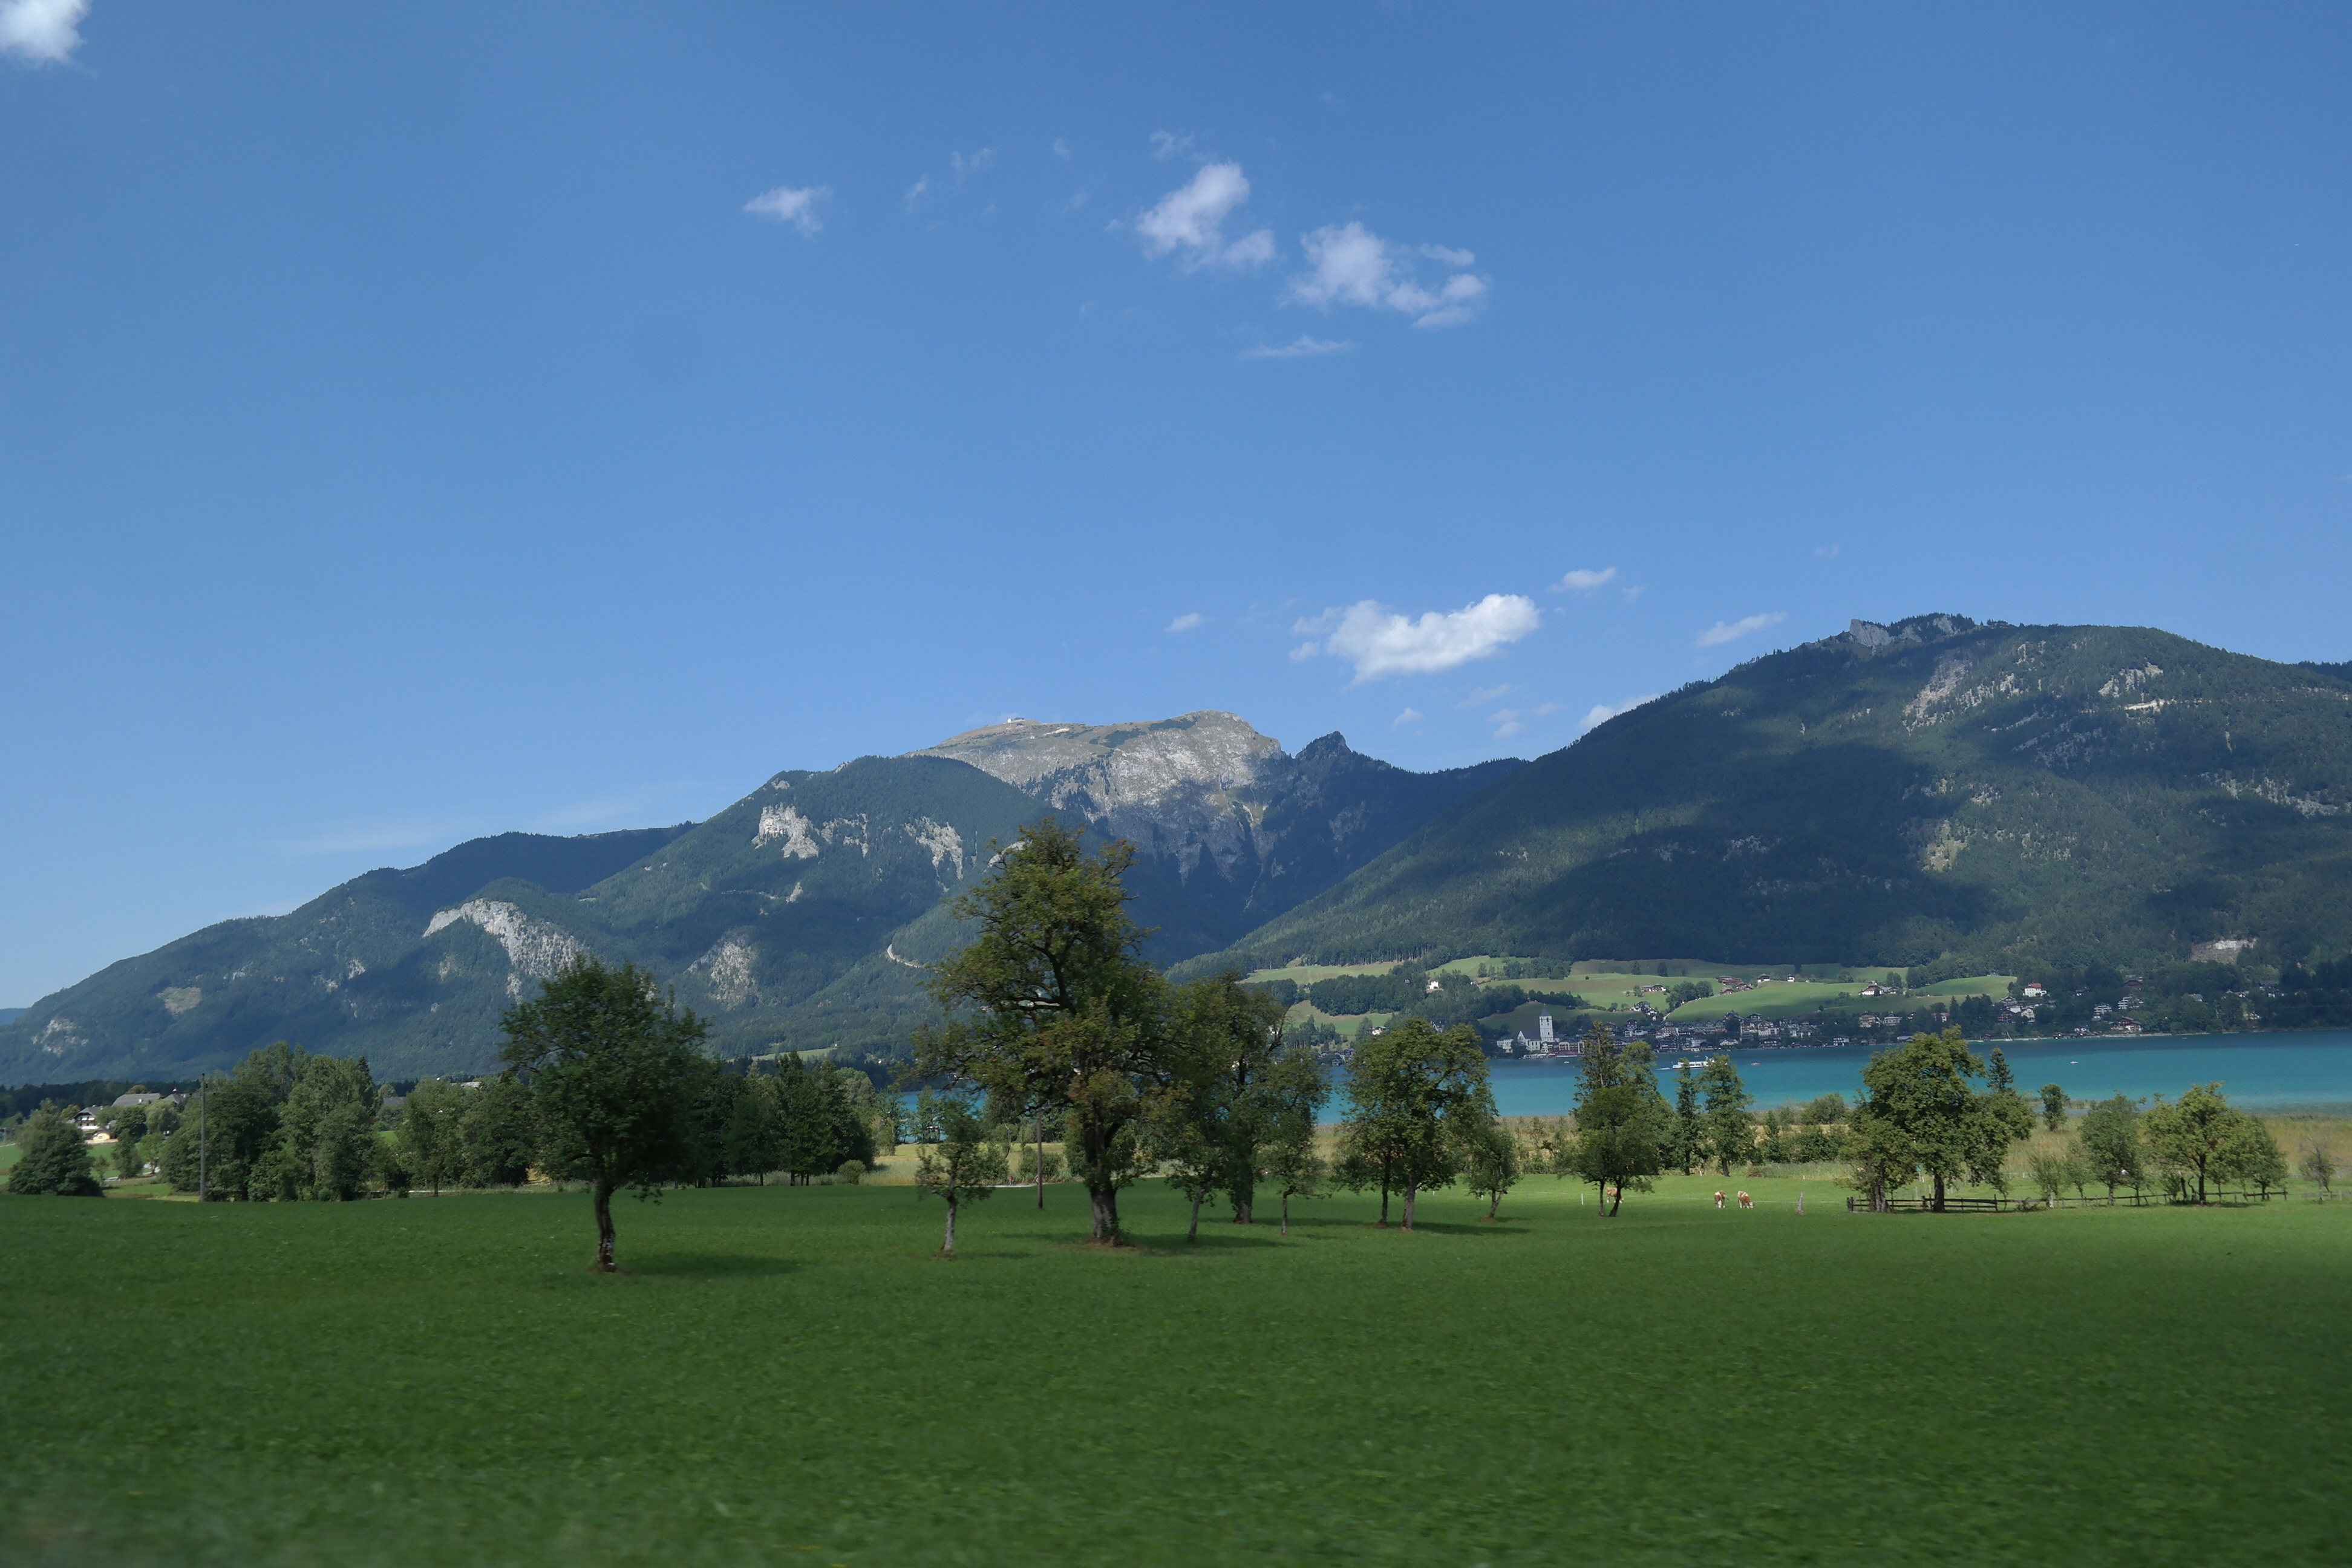
landscape, grass, mountain, cloud, sky, field, meadow, hill, lake, valley, mountain range, pasture, plain, trees, mountains, alps, grassland, plateau, salzburg, rural area, landform, lake wolfgang, geographical feature, mountainous landforms